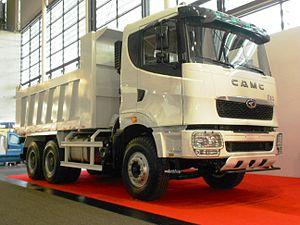
CAMC camion à benne baculante. Photo prise à l’exposition IAA 2012, Allemagne.